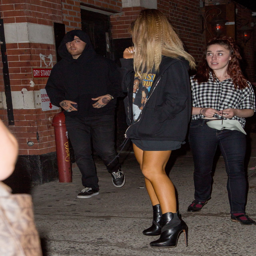
pop artist - leaving industry